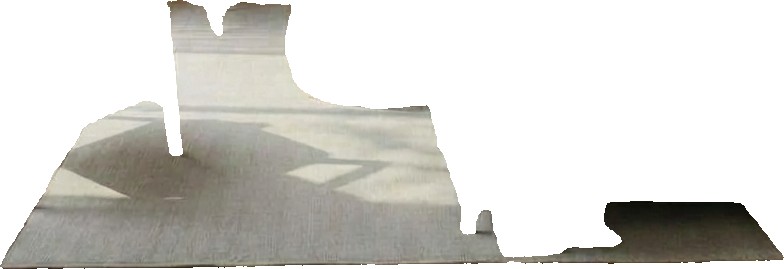
Surface category: rug